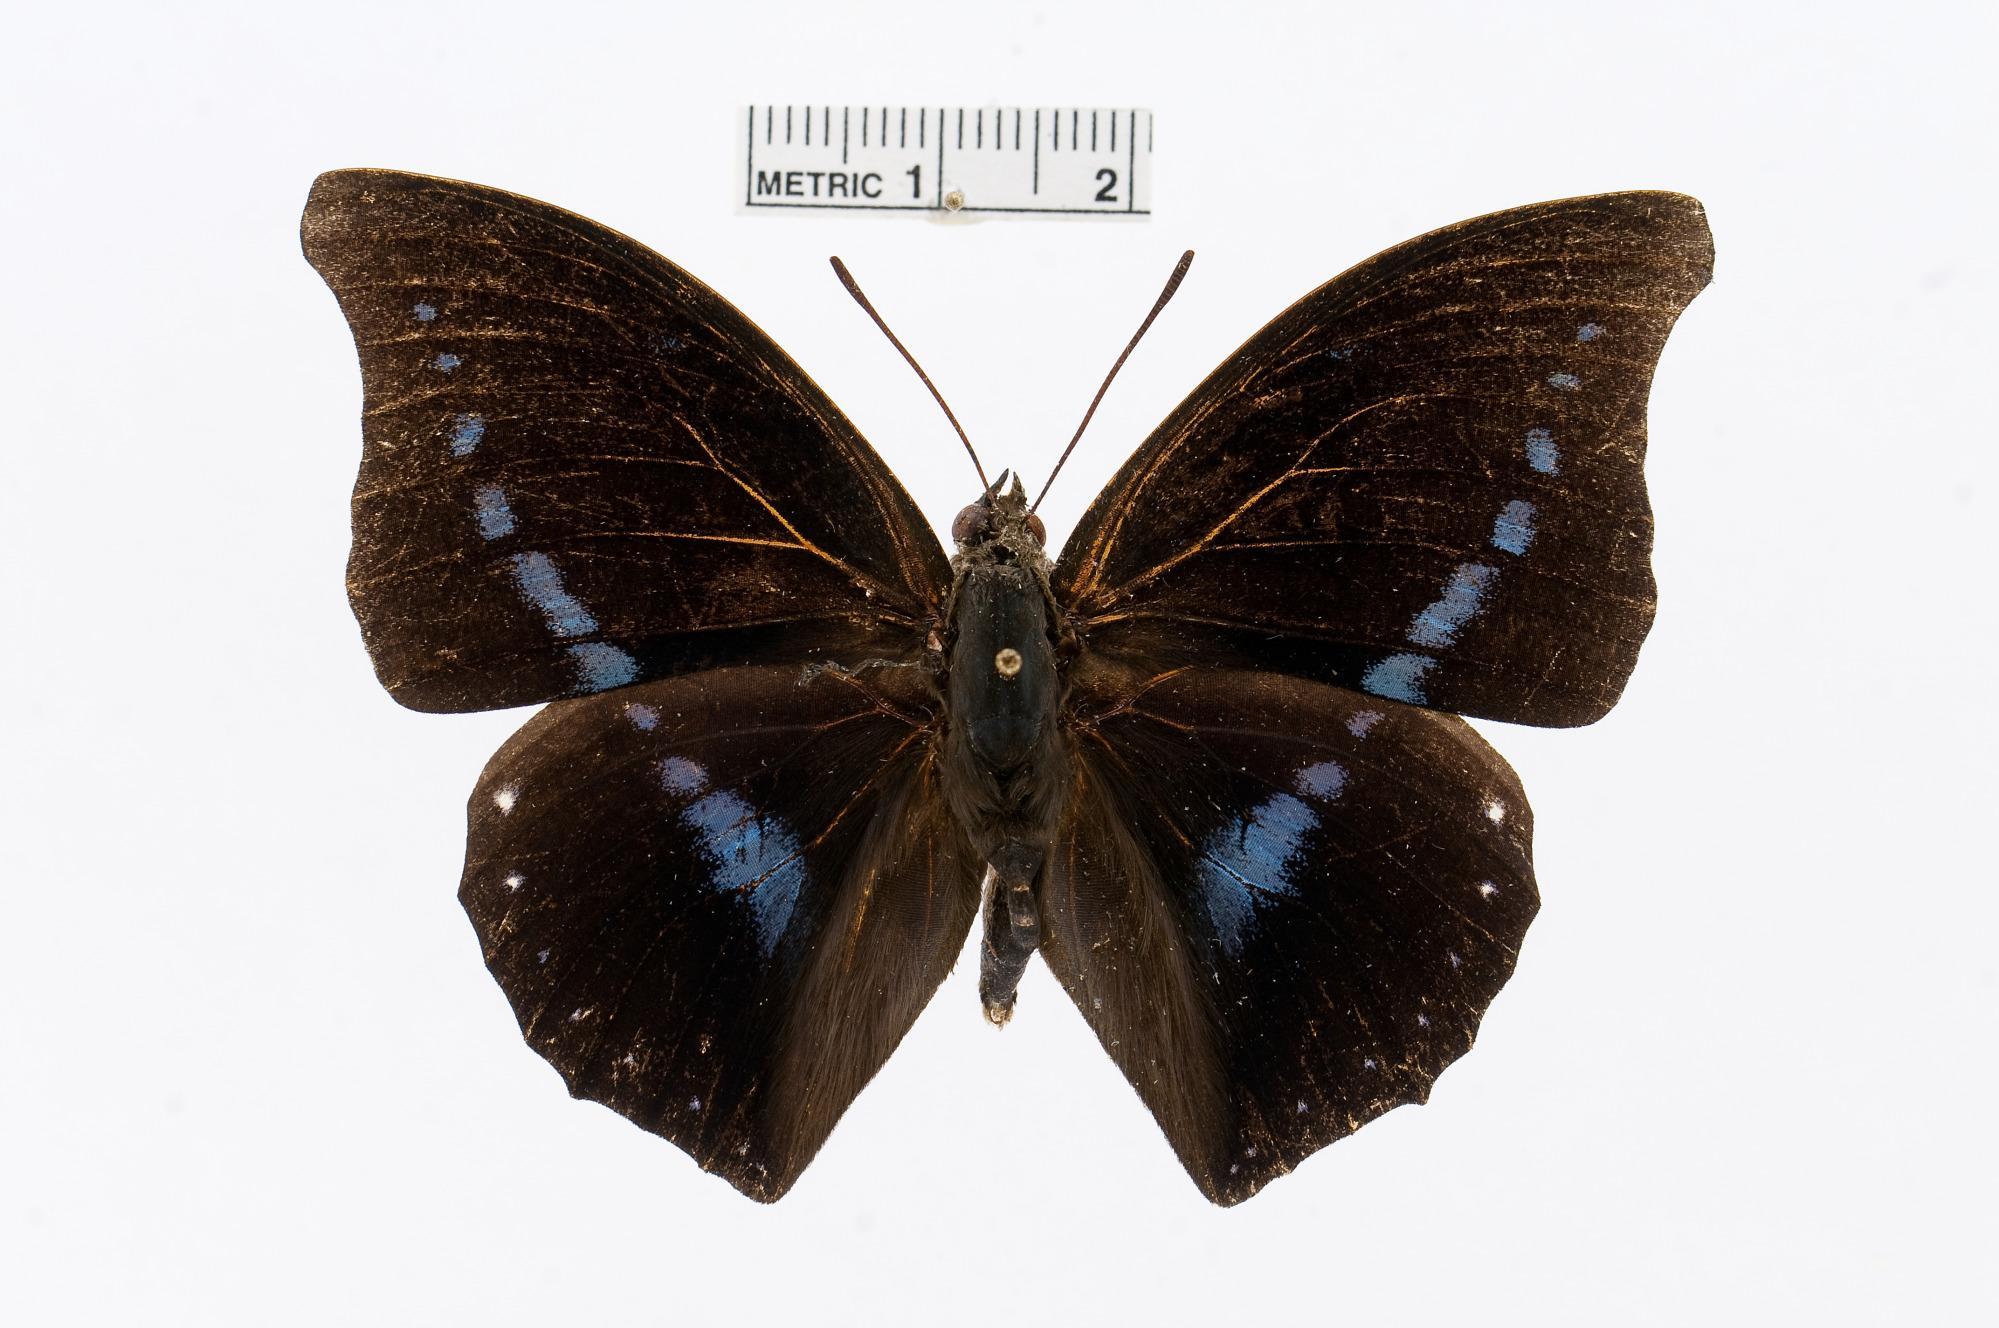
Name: Charaxes porthos
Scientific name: Charaxes porthos Grose-Smith, 1883
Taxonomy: Animalia, Arthropoda, Insecta, Lepidoptera, Nymphalidae, Charaxinae